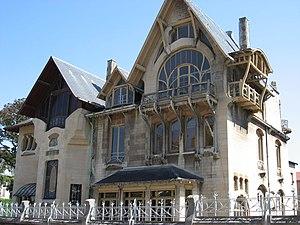
Nancy /nɑ̃.si/ est une commune française située en Lorraine au bord de la Meurthe à quelques kilomètres en amont de son point de confluence avec la Moselle, un affluent du Rhin, à 281 km à l'est de Paris et 116 km à l'ouest de Strasbourg. C'est la préfecture du département de Meurthe-et-Moselle, en région Grand Est. Ses habitants sont appelés les Nancéiens.
La villa Majorelle est une maison de maître, construite de 1901 à 1902, située à Nancy, dans le style École de Nancy. C'est une pièce maîtresse de l'architecture, typique de l'Art nouveau français.
La rue Louis-Majorelle est une voie de la commune de Nancy, dans le département de Meurthe-et-Moselle, en région Lorraine.
Frédéric-Henri Sauvage, dit Henri Sauvage, est un architecte et un décorateur français.